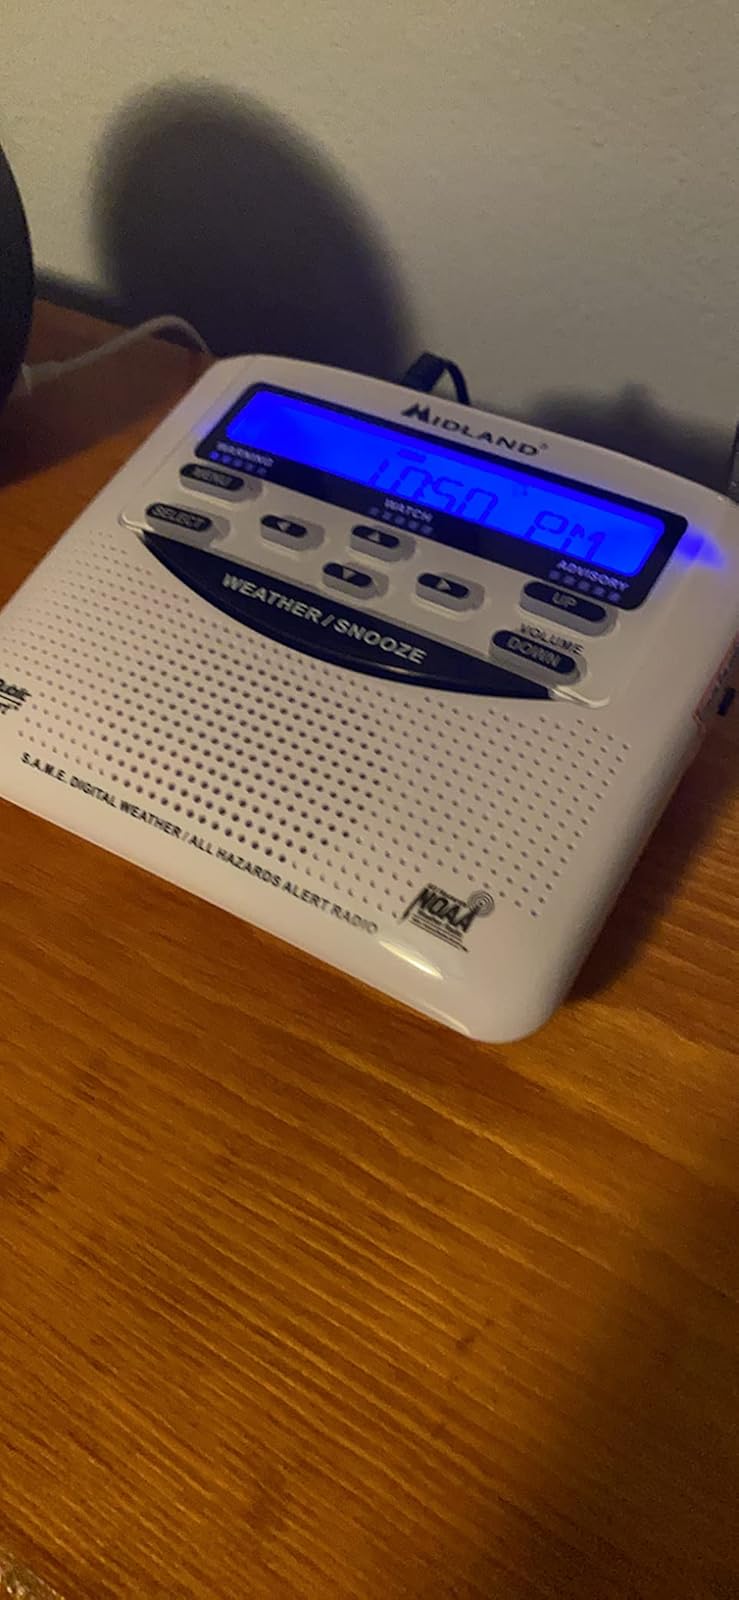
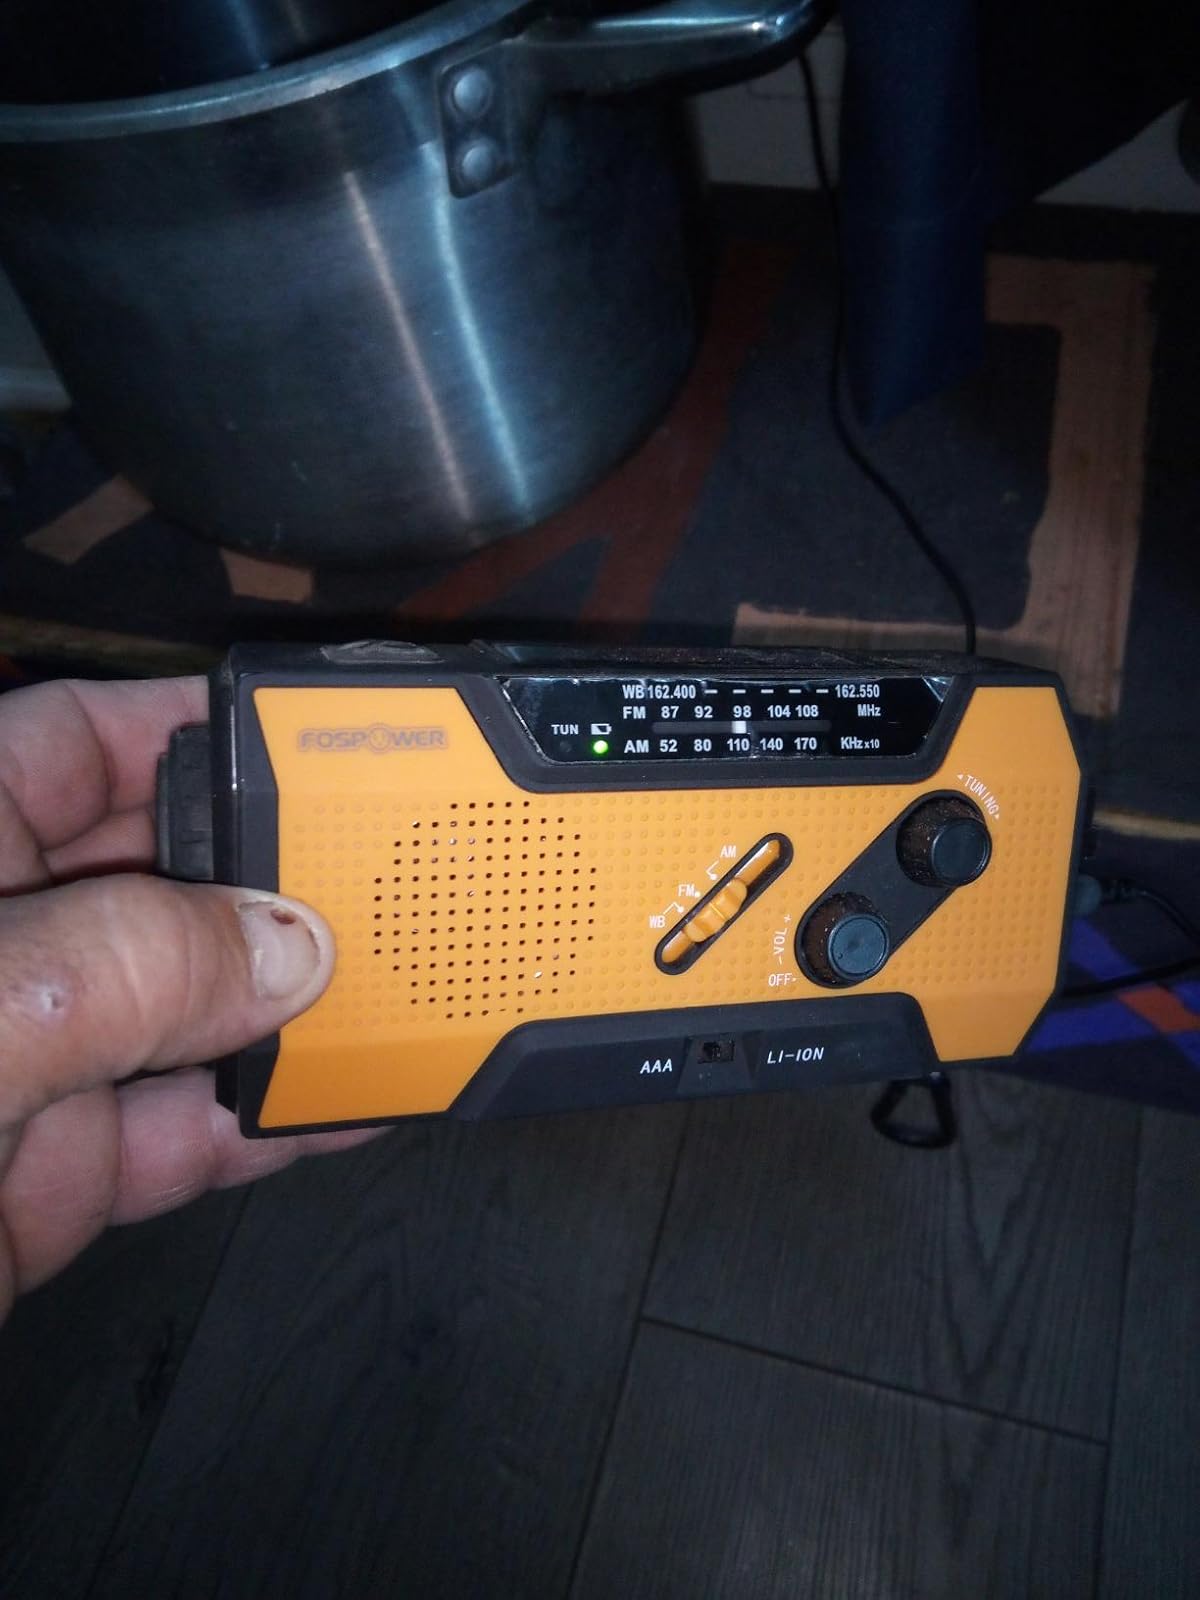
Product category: radio
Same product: no